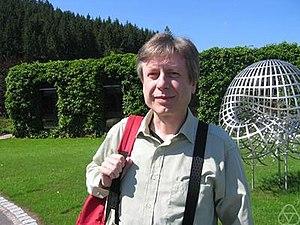
Yves André, né le 11 décembre 1959 est un mathématicien français, spécialiste en géométrie arithmétique.